Question: Please indicate a possible affordance area of the catch_frisbee that can be used for catching
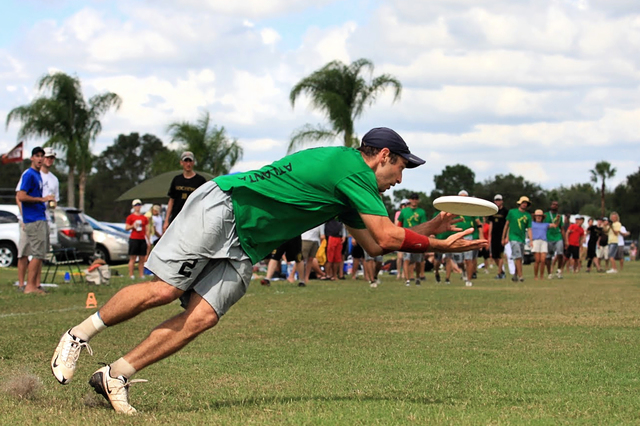
Answer: [435.5, 194, 501.5, 216]